The Chamber (novel)

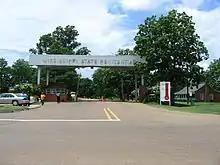
Mississippi State Penitentiary, the primary setting of the book

The Chamber (1994) is a legal thriller written by American author John Grisham. It is Grisham's fifth novel.